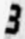
Number: 3